Mimasaka-Ochiai Station

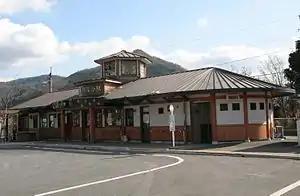
Mimasaka-Ochiai Station, January 2008

is a passenger railway station located in the city of Maniwa, Okayama Prefecture, Japan, operated by West Japan Railway Company (JR West).